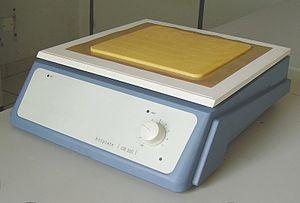
Plaque chauffante analogique, surface 300 x 300 mm en céramique pour la résistance aux attaques chimiques, température maximum de la surface 450 °C. Ramollissement vers 80 °C d'une plaque de matériau polymère thermoplastique injecté (épaisseur 4 mm, posée sur du papier siliconé antiadhésif), afin de faciliter la découpe pour échantillonnage.
Une matière thermoplastique est une matière ayant la propriété de se ramollir lorsqu'elle est chauffée suffisamment, mais qui, se refroidissant, redevient dure. Une telle matière conserve donc toujours de manière réversible sa thermoplasticité initiale.